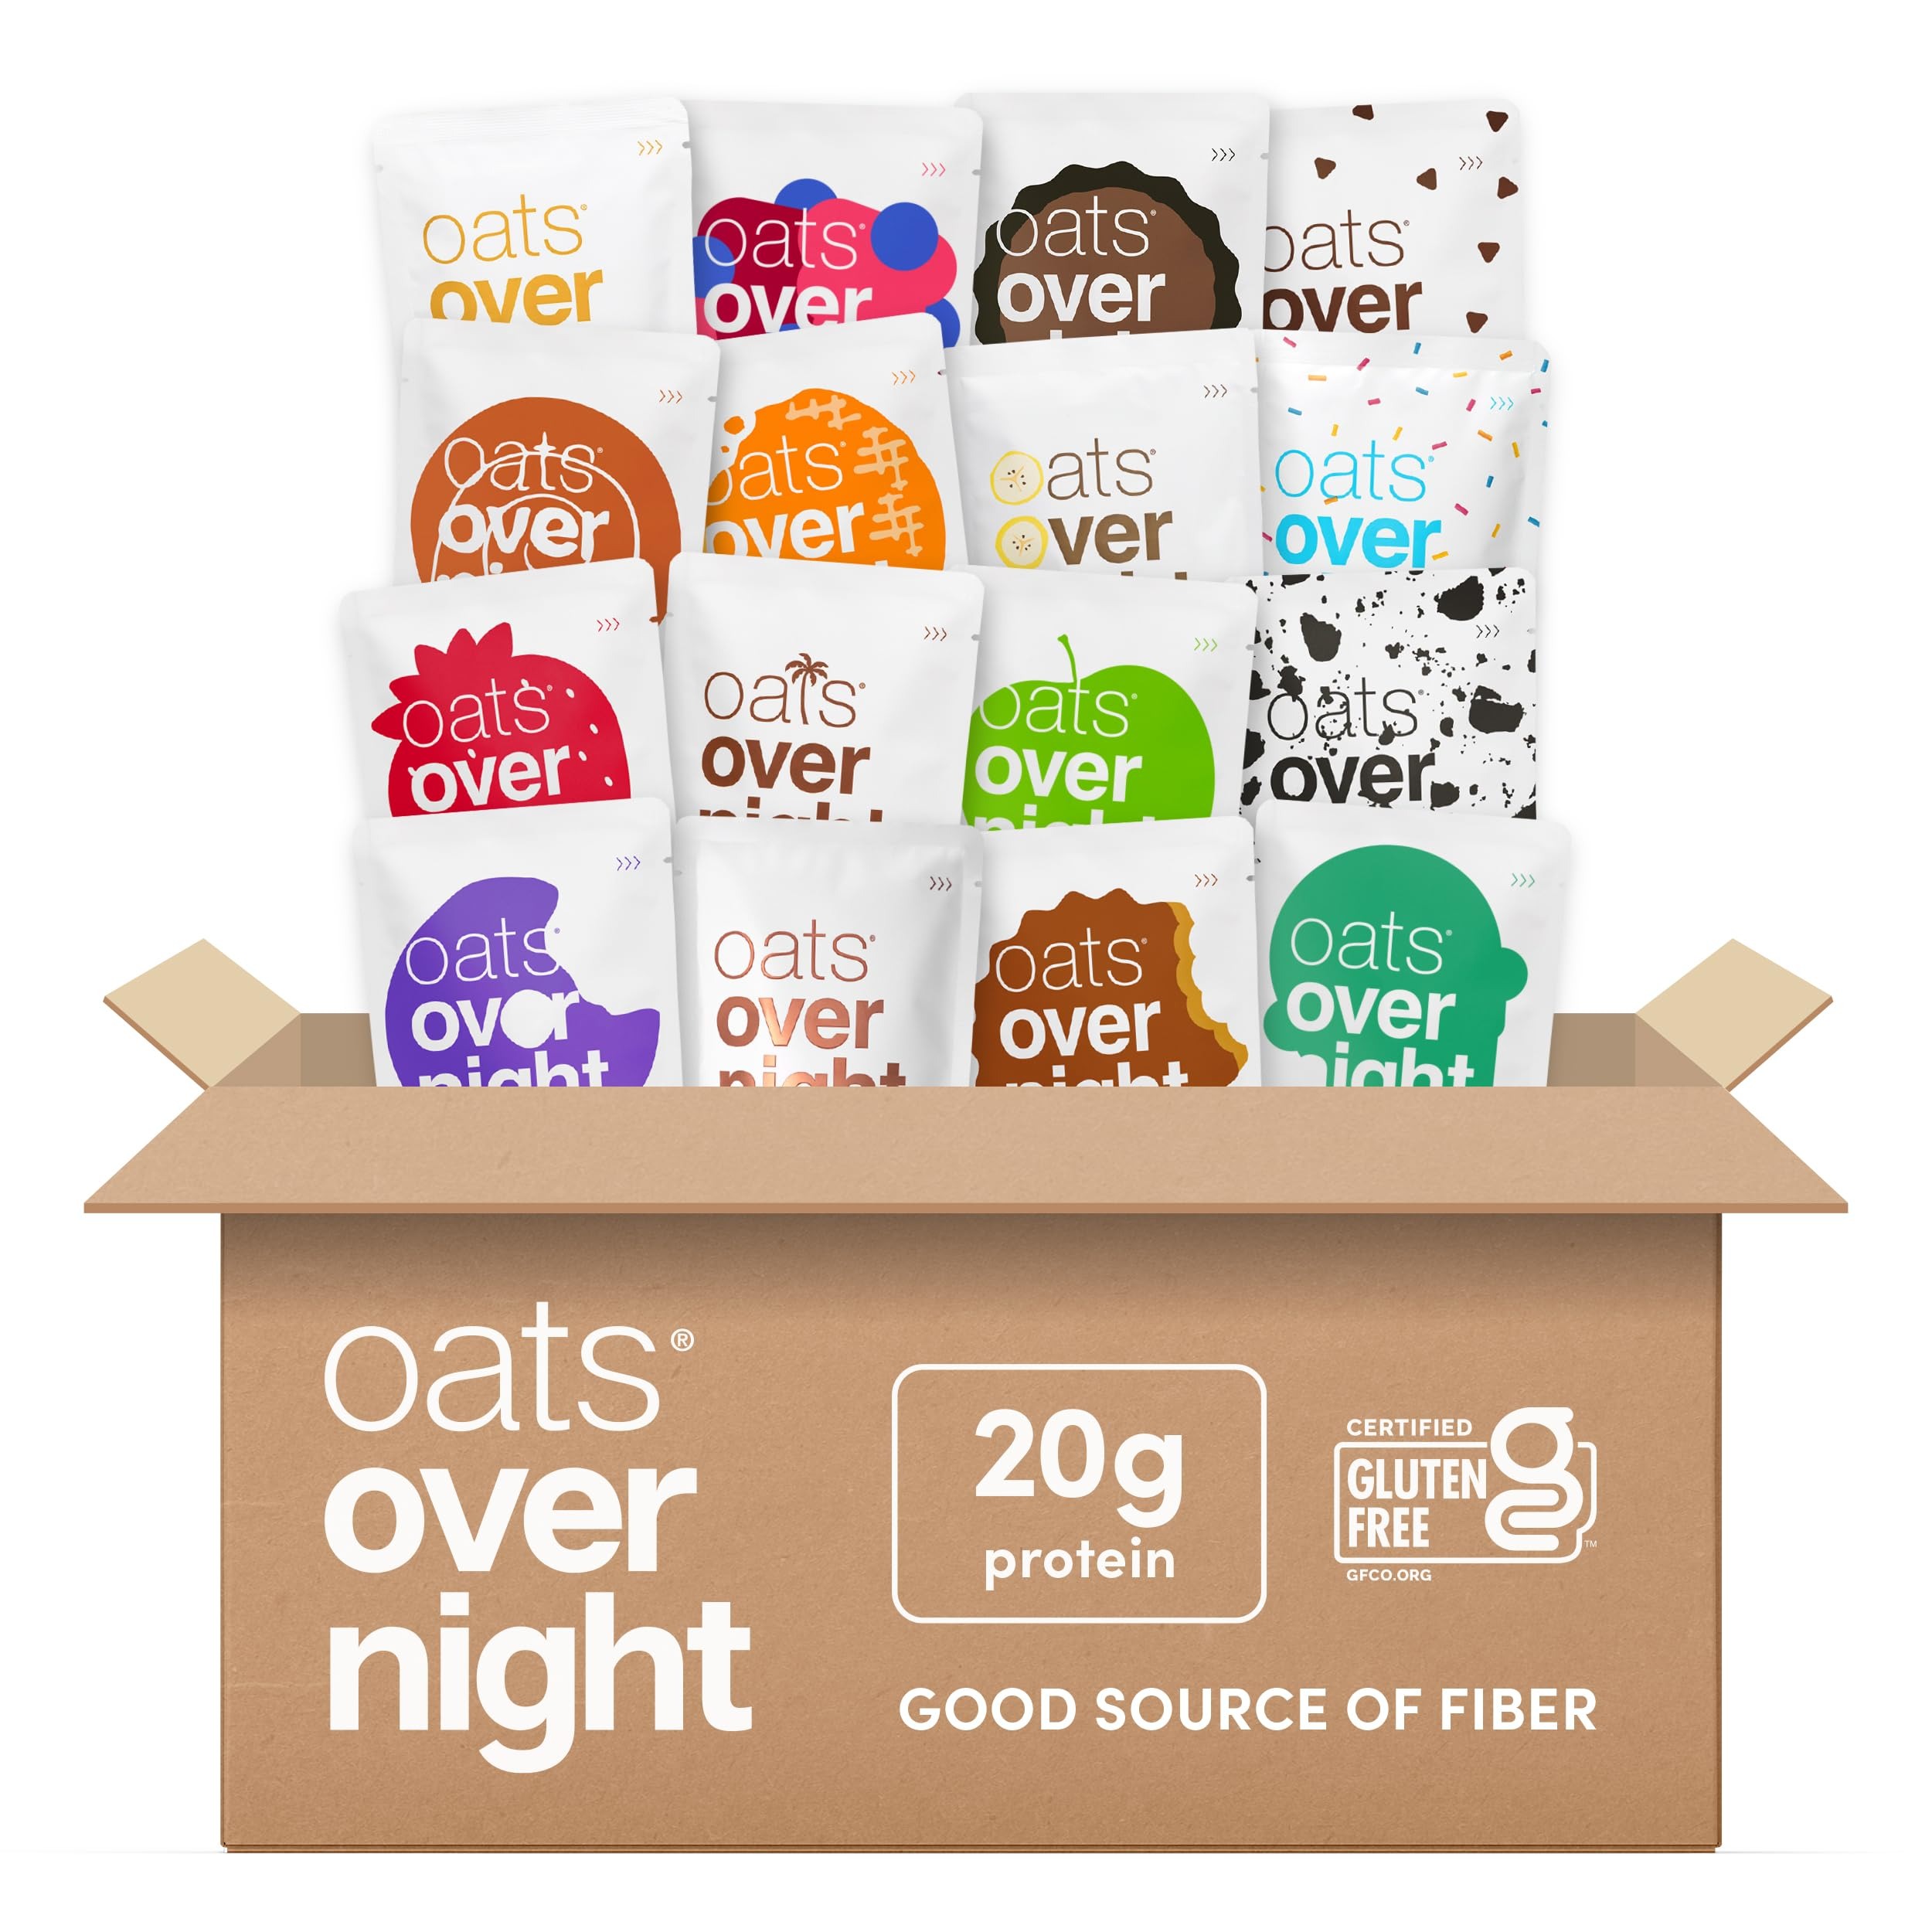
Item Name: Oats Overnight Ultimate Variety Pack - High Protein, 5g Fiber Breakfast Protein Shake - Gluten Free Oatmeal, Non GMO High Protein Oatmeal - Green Apple Cinnamon, Coconut Cream Pie & More (16 Pack)
Bullet Point 1: ZERO MORNING PREP - Mix one pack of Oats Overnight with your choice of milk or milk alternative the night before and place in the fridge so you can grab and go in the morning. Ditch the spoon and enjoy this premium oatmeal directly from the BlenderBottle (sold separately), perfect for your morning commute.
Bullet Point 2: CERTIFIED GLUTEN FREE, KOSHER & NON-GMO - Made with certified gluten free 100% whole grain oats, real fruit, maple sugar, peanut butter, and premium protein makes Oats Overnight the best tasting protein oatmeal on the market.
Bullet Point 3: NUTRITIOUS START TO YOUR DAY - Each serving is packed with protein and at least 5g of fiber. An easy protein breakfast to start your morning and helps keep you full.
Bullet Point 4: A GOOD SOURCE OF PROTEIN - Making it the perfect nutritious overnight oats breakfast or post-workout recovery option.
Bullet Point 5: 16 DELICIOUS FLAVORS - Coconut Cream Pie, Strawberries & Cream, Green Apple Cinnamon, Cookies and Cream, Glazed Blueberry Donut, Mocha Dream, Chocolate Peanut Butter Banana, Mint Chocolate Chip Cookie, Salted Toffee, Mixed Berries & Cream, Chocolate Satin Pie, Chocolate Chip Cookie Dough, Cinnamon Roll, Peanut Butter Cookie Dough Cacao Crunch, Banana Bread, and Birthday Cake.
Product Description: Oats Overnight - Ultimate Variety Pack oatmeal is the perfect overnight oats breakfast solution for those who are always on the go. With zero morning prep, you can mix one pack of Oats Overnight with your choice of milk substitute (or traditional milk) the night before and place it in the fridge so you can grab and go in the morning with the protein shaker bottle. Ditch the spoon and enjoy this premium oats overnight shake directly from the BlenderBottle (not included), perfect for your morning commute. The Oats Overnight Variety Pack protein shake is a certified gluten-free, kosher, non-GMO oatmeal that includes sixteen delicious flavors- Coconut Cream Pie, Strawberries & Cream, Green Apple Cinnamon, Cookies and Cream, Glazed Blueberry Donut, Mocha Dream, Chocolate Peanut Butter Banana, Mint Chocolate Chip Cookie, Salted Toffee, Mixed Berries & Cream, Chocolate Satin Pie, Chocolate Chip Cookie Dough, Cinnamon Roll, Peanut Butter Cookie Dough Cacao Crunch, Banana Bread, and Birthday Cake. This combination of ingredients makes it the best-tasting high protein oatmeal on the market. Each serving contains 10-20g of protein and is high in fiber, providing an easy start to your morning and helps keep you full for the perfect protein breakfast. The oatmeal packets are the perfect nutritious ready to eat breakfast or post-workout recovery option. Order now and enjoy the convenience of a nutritious oats over night breakfast that’s ready when you are!
Value: 43.2
Unit: Ounce

Price: 60